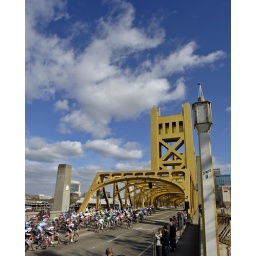
the peleton crosses the sacramento river on the tower bridge and heads toward the finishing circuit around the state capitol.photo by neil michel/prospermag.com